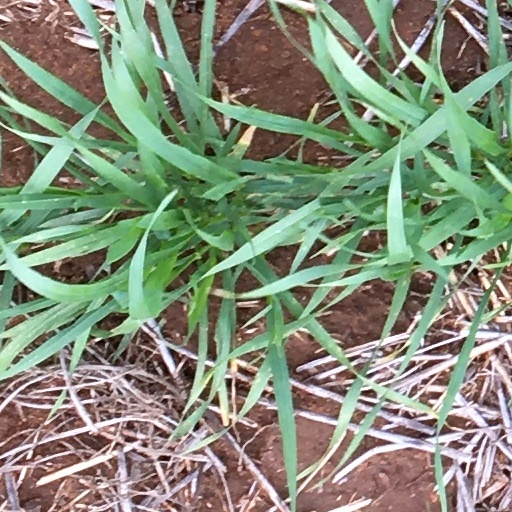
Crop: wheat